Kamera-Werkstätten

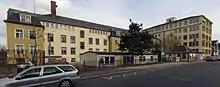
Kamera-Werkstätten

By the beginning of the twentieth century the photographic industry prospered using new manufacturing methods, building smaller, lighter and more reliable equipment, and using better materials like aluminium and steel rather than wood, brass and leather. After World War I, the camera industry in Dresden surely had the most specialized workforce in that field, comprising several respected brands. It was at this time the Kamera-Werkstätten, K.W. was established in Dresden, Germany.